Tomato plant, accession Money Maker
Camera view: vertical (180 deg); turntable rotation: 330 degrees
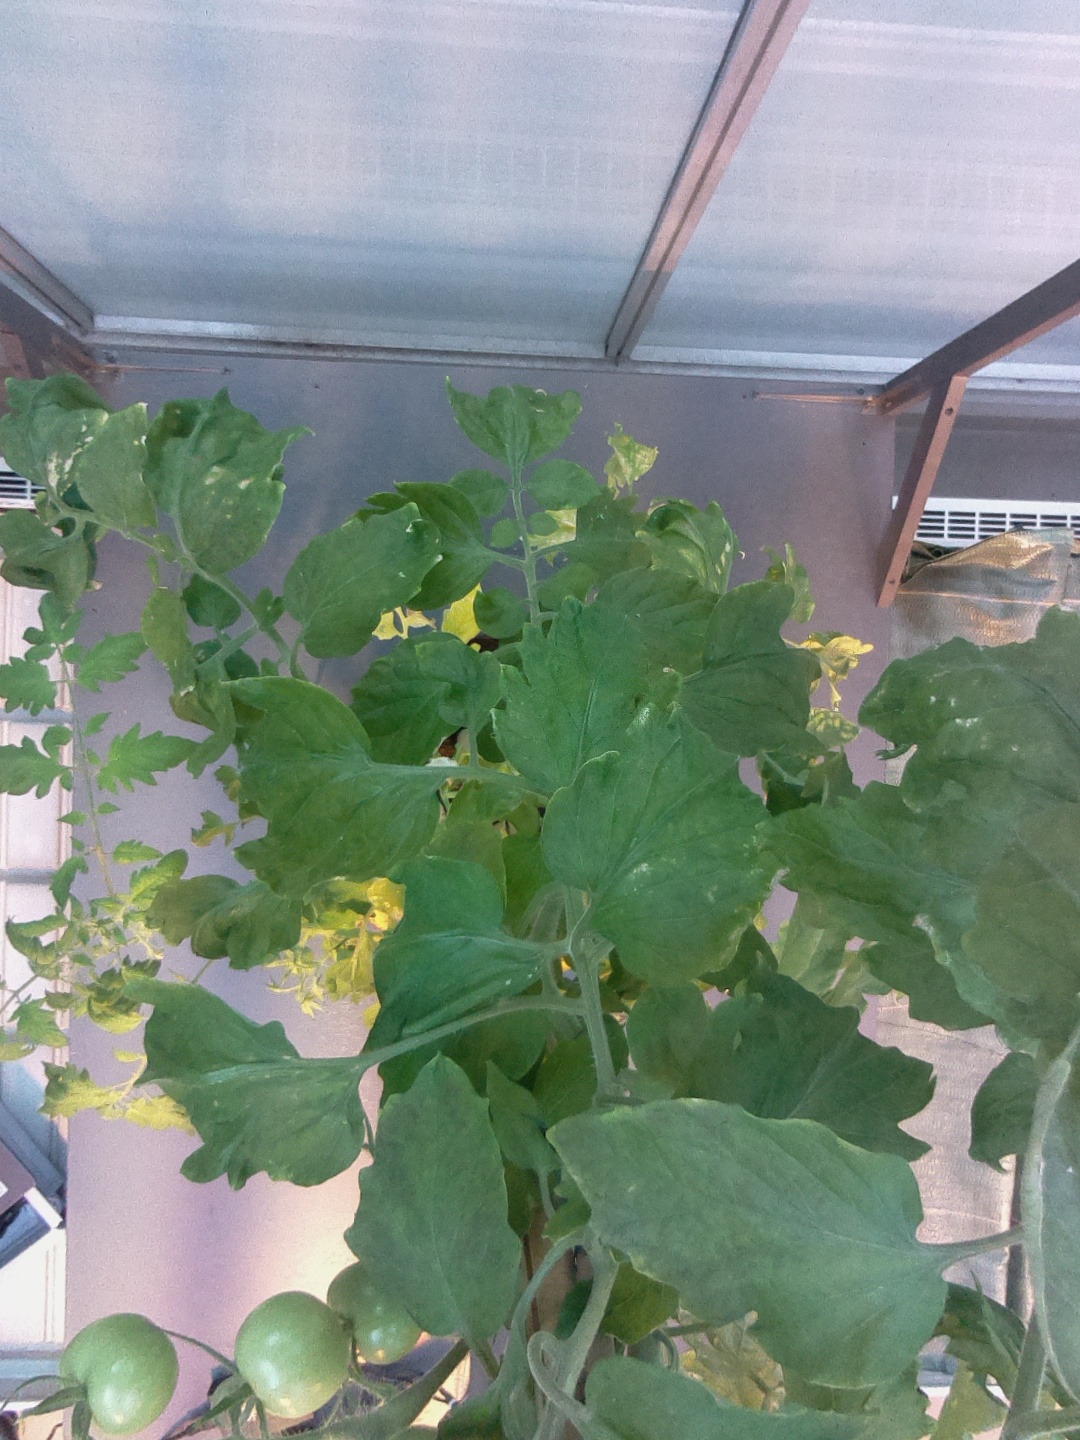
BBCH growth stage 75: 50%-60% of final fruit size